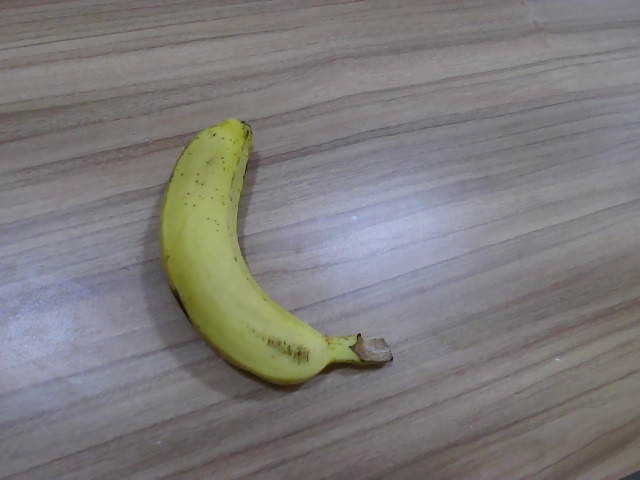
Label: Ripe_Banana